No-SCAR genome editing

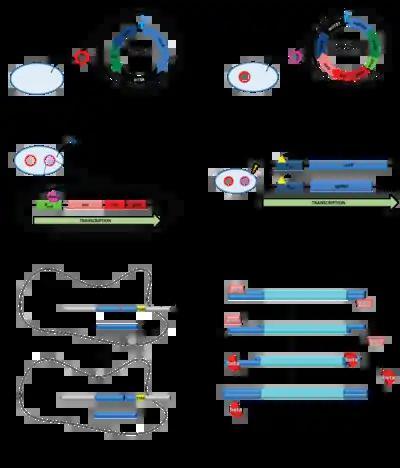
In no-SCAR genome editing, both the pCas9cr4 and pKDsg-XXX plasmids are sequentially transformed into "E. coli" cells. Upon induction of the λ-red recombination machinery, linear DNA to be inserted into the "E. coli" target sequence can be transformed into the cells through electroporation. Expression of Cas9 and sgRNA is induced, resulting in Cas9-mediated cleavage of the targeted "E. coli" genome and subsequent λ-red-mediated homologous recombination and annealing of the linear DNA to the target sequence.

SCAR-less editing uses plasmids for genome modification created using circular polymerase extension cloning. Briefly, in a one-step reaction, this process can assemble and clone multiple inserts into any vector and requires no restriction enzyme digestion, ligation, or homologous recombination. Therefore, this method contributes to the cost-effectiveness and throughput of the no-SCAR system.